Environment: real
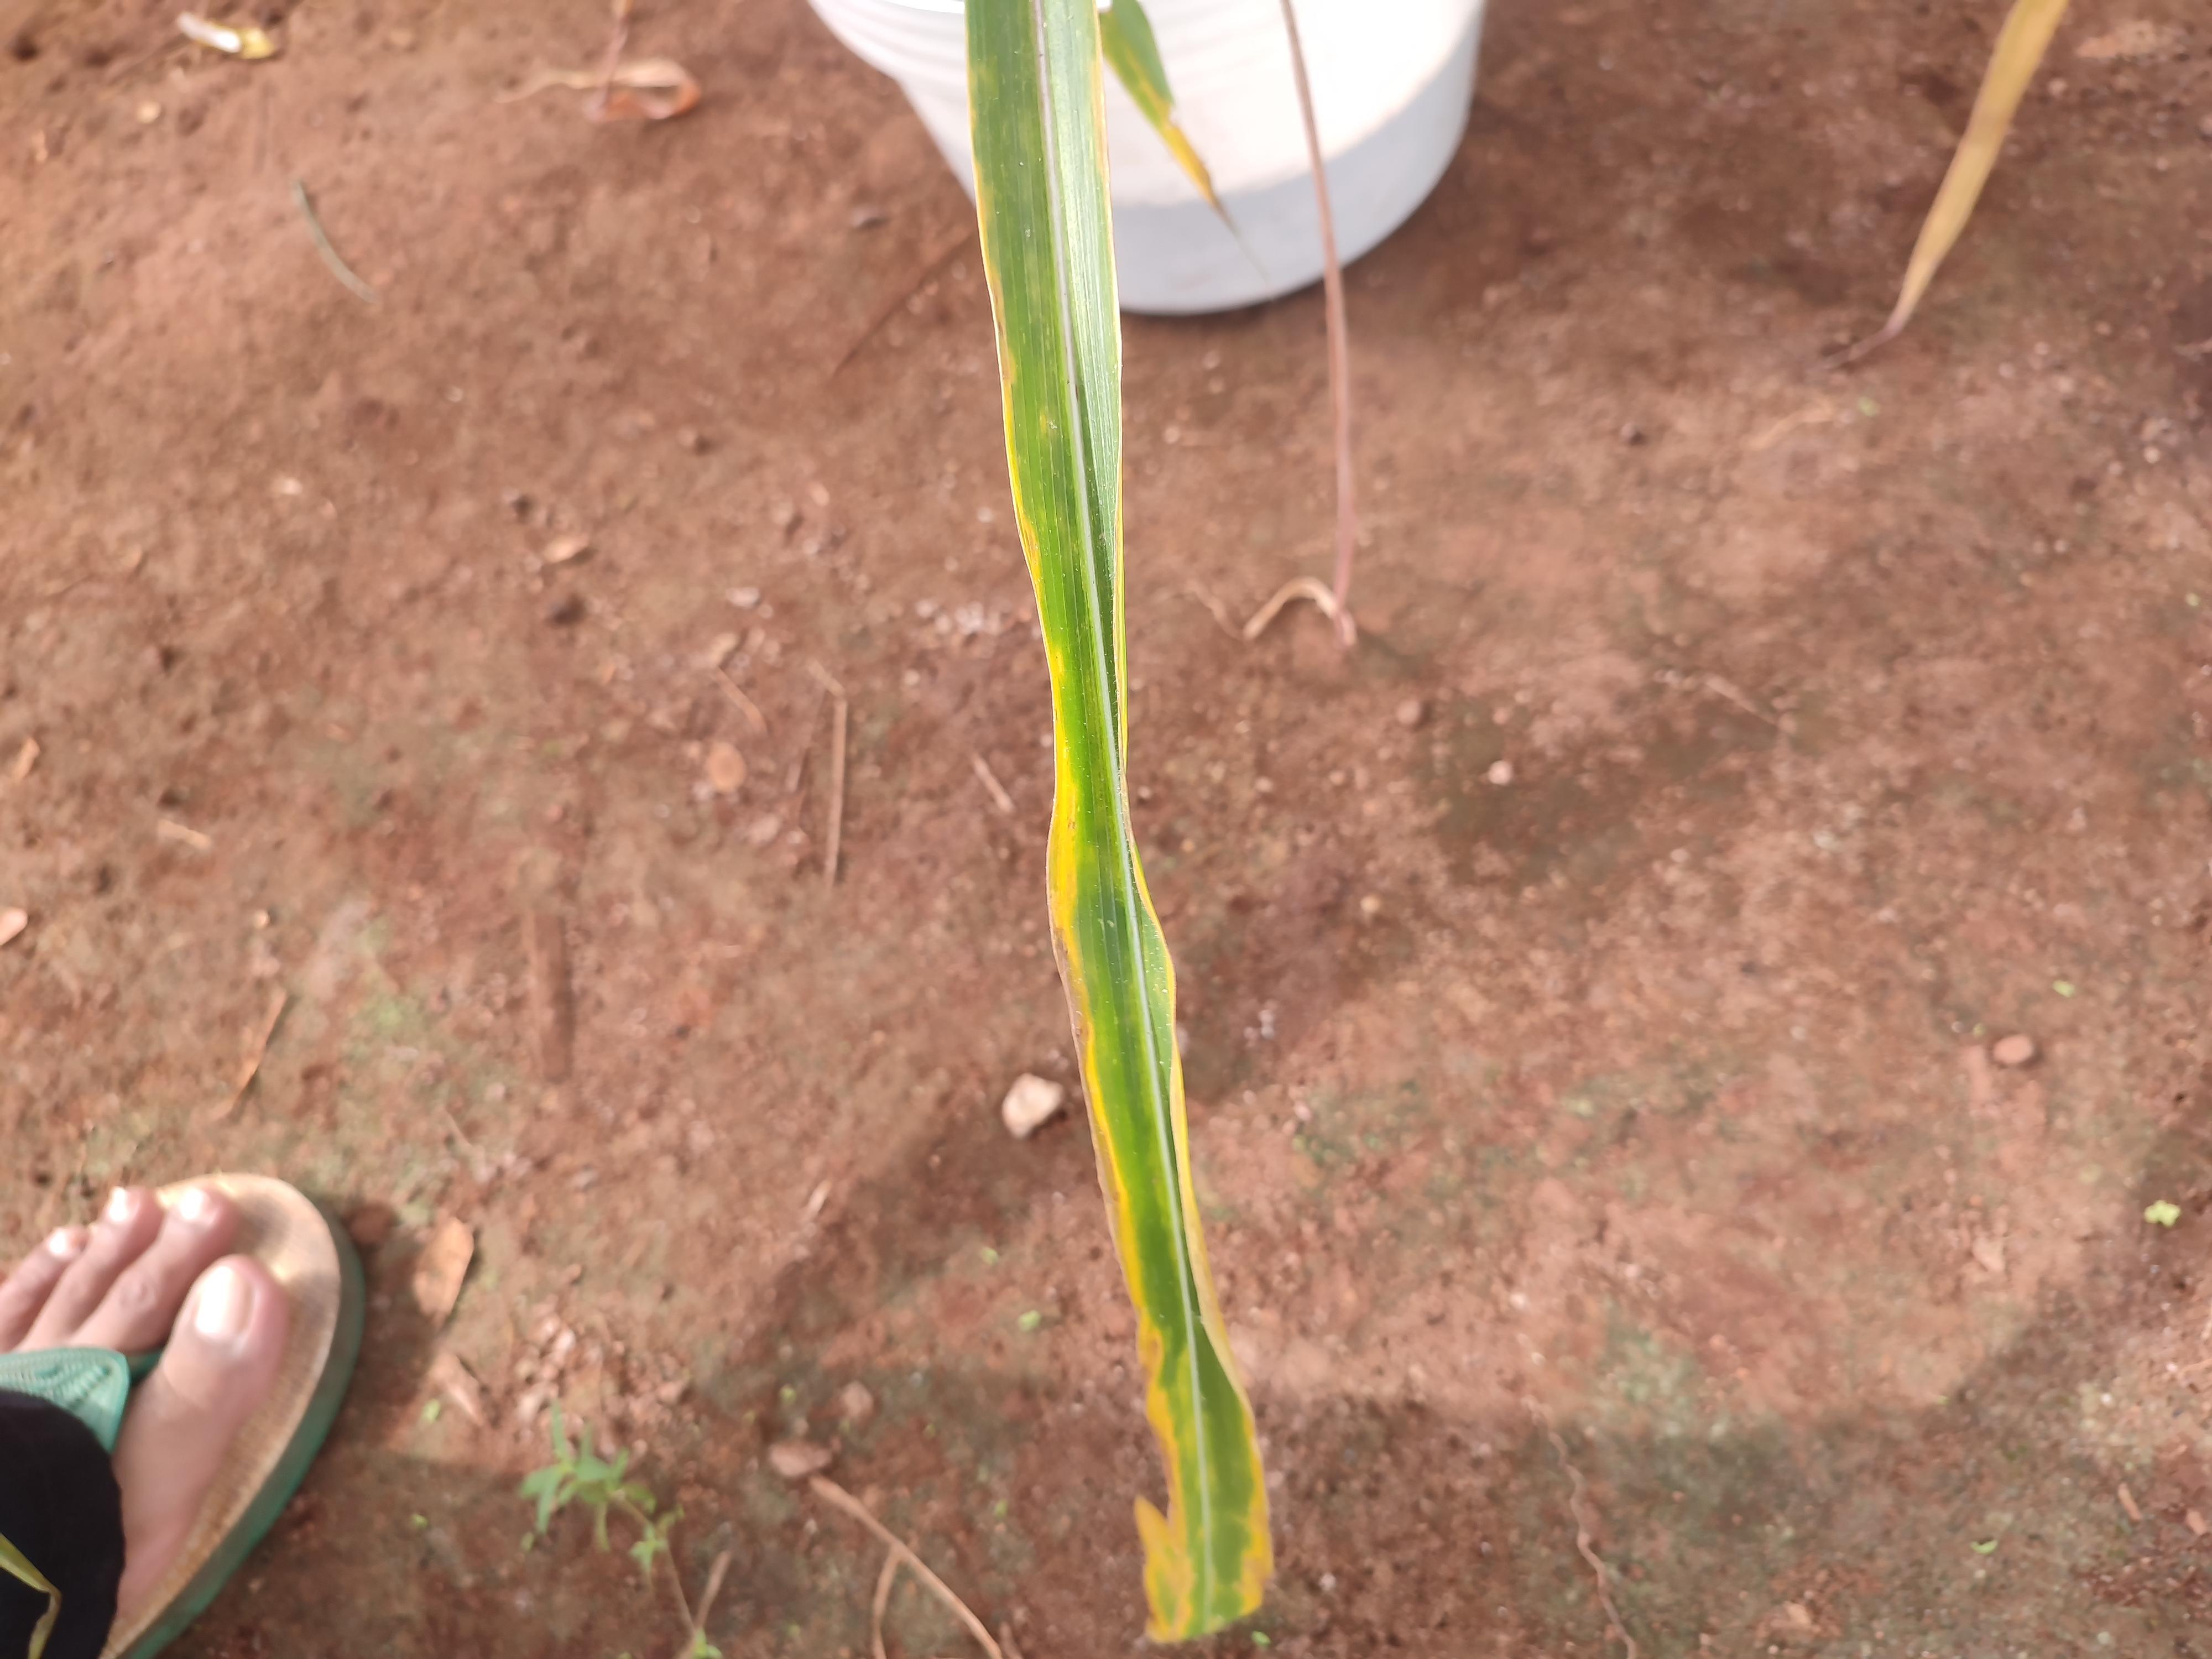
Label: potassium_deficiency